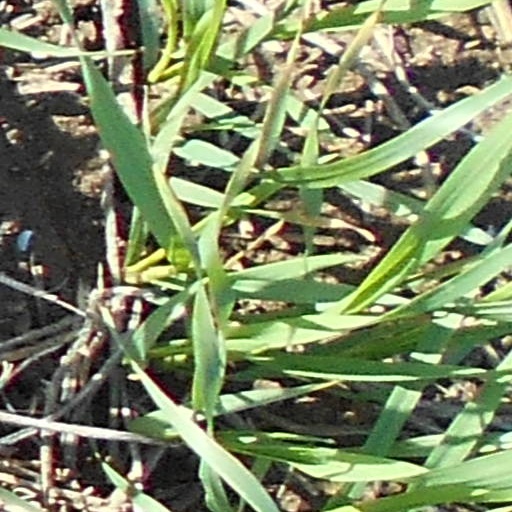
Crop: wheat